Derek Jeter

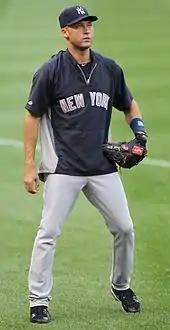
A man in a navy windbreaker and navy hat prepares to catch a baseball.

Jeter created the Turn 2 Foundation, a charitable organization, in 1996. It was established to help children and teenagers avoid drug and alcohol addiction, and to reward those who show high academic achievement. In 2012, Jeter received an honorary doctorate from Siena College honoring him for his foundation's work.